Osbaston, Monmouth

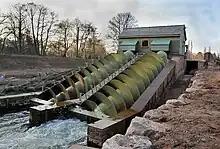
The 2008 hydro power scheme and fish pass

The first records of a water-powered forge for iron working on the River Monnow at Osbaston date from the 12th century, when one was owned by Baderon of Monmouth. A new forge, used for iron production, was built at Osbaston by 1628. Forge workers' cottages nearby date from the late 18th century, and include two small cottages on either side of a pair of two larger houses, for the higher status workmen. The nearby Osbaston Weir, associated with the forge, prevented salmon and other fish reaching their spawning grounds. It has been a Grade II listed building since 8 October 2005.